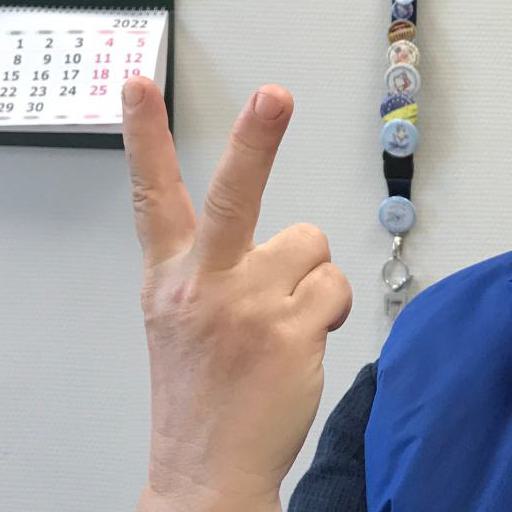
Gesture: peace_inverted